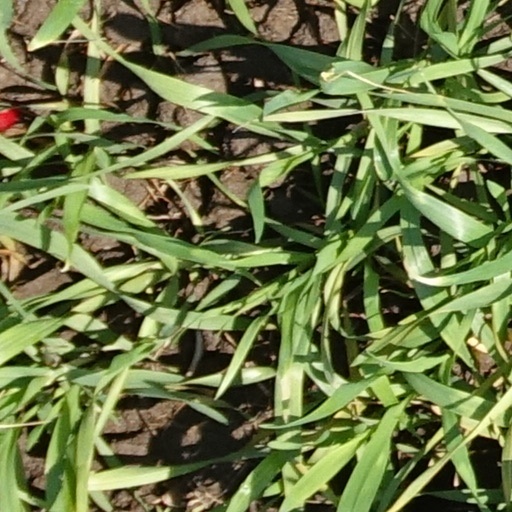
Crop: wheat